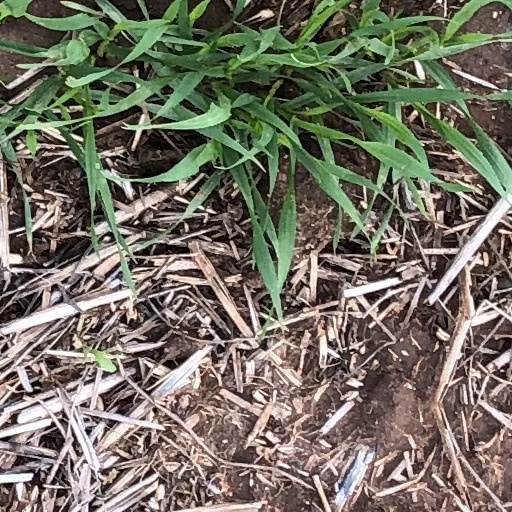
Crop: wheat